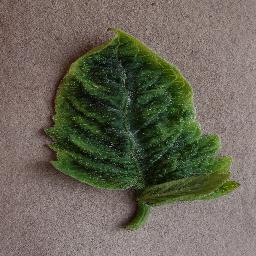
Label: Tomato___Tomato_Yellow_Leaf_Curl_Virus